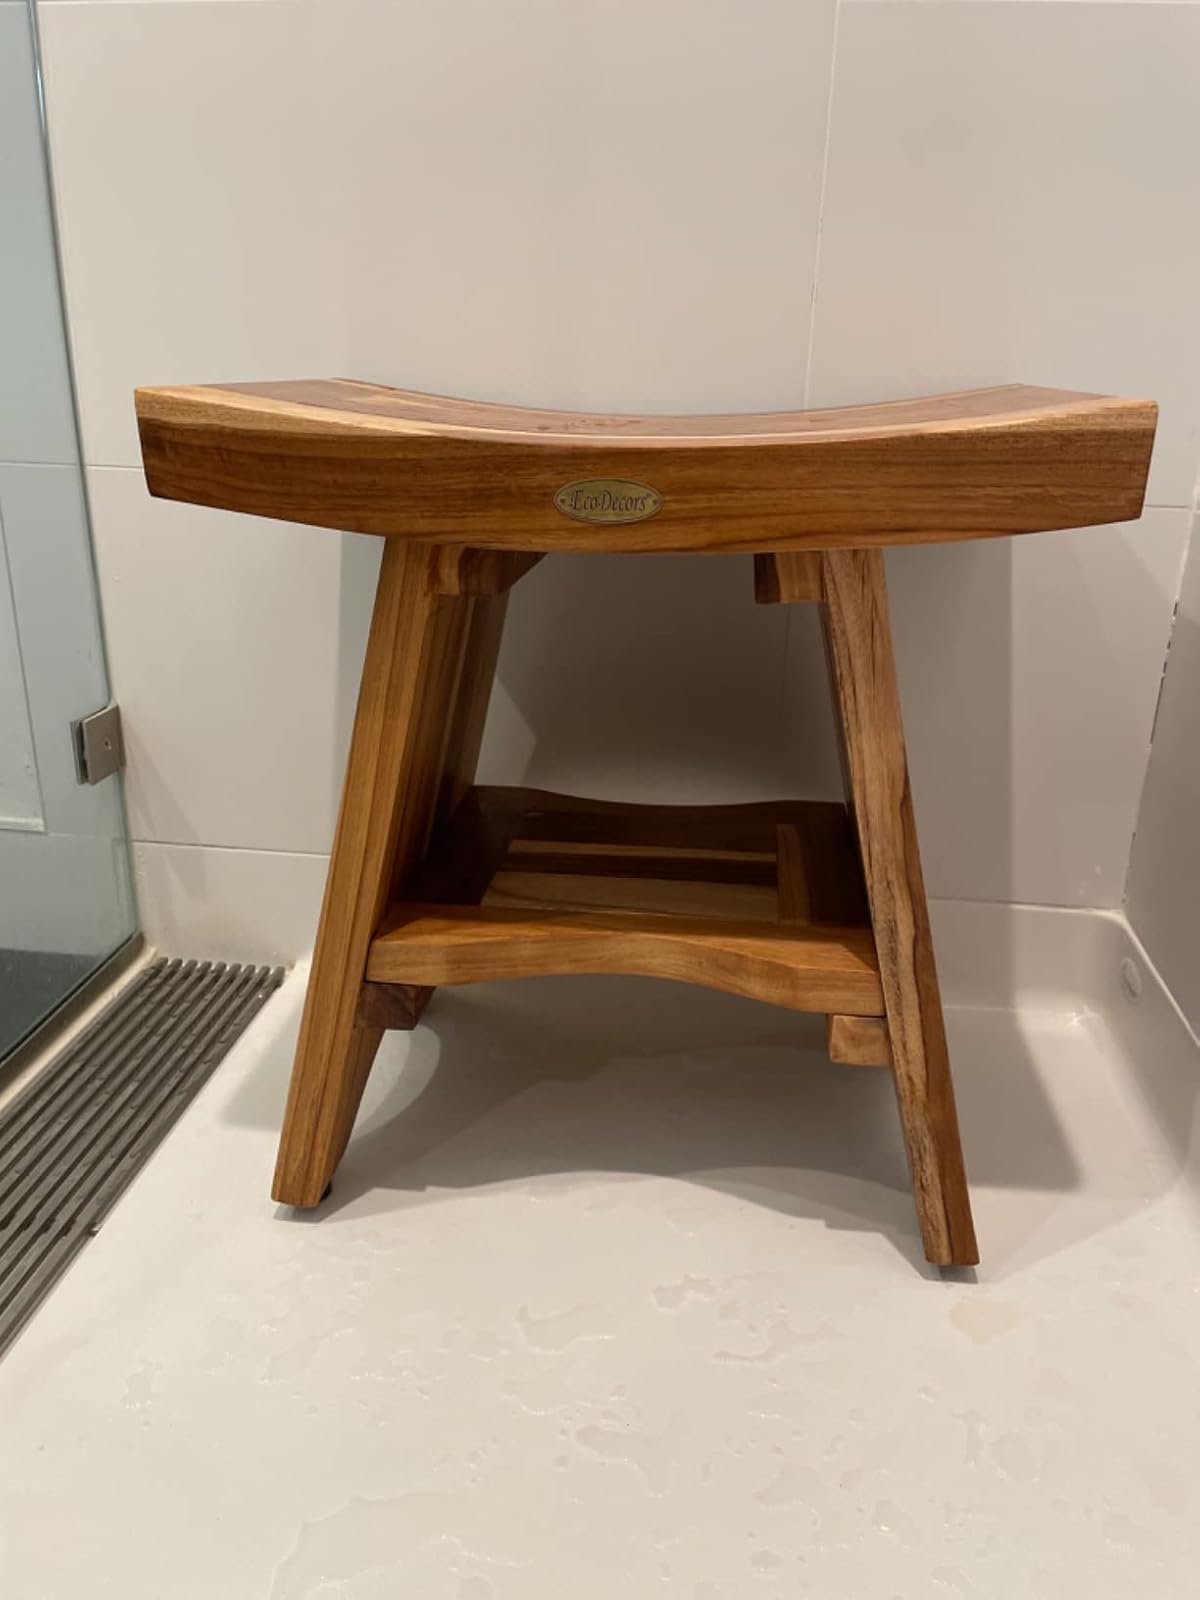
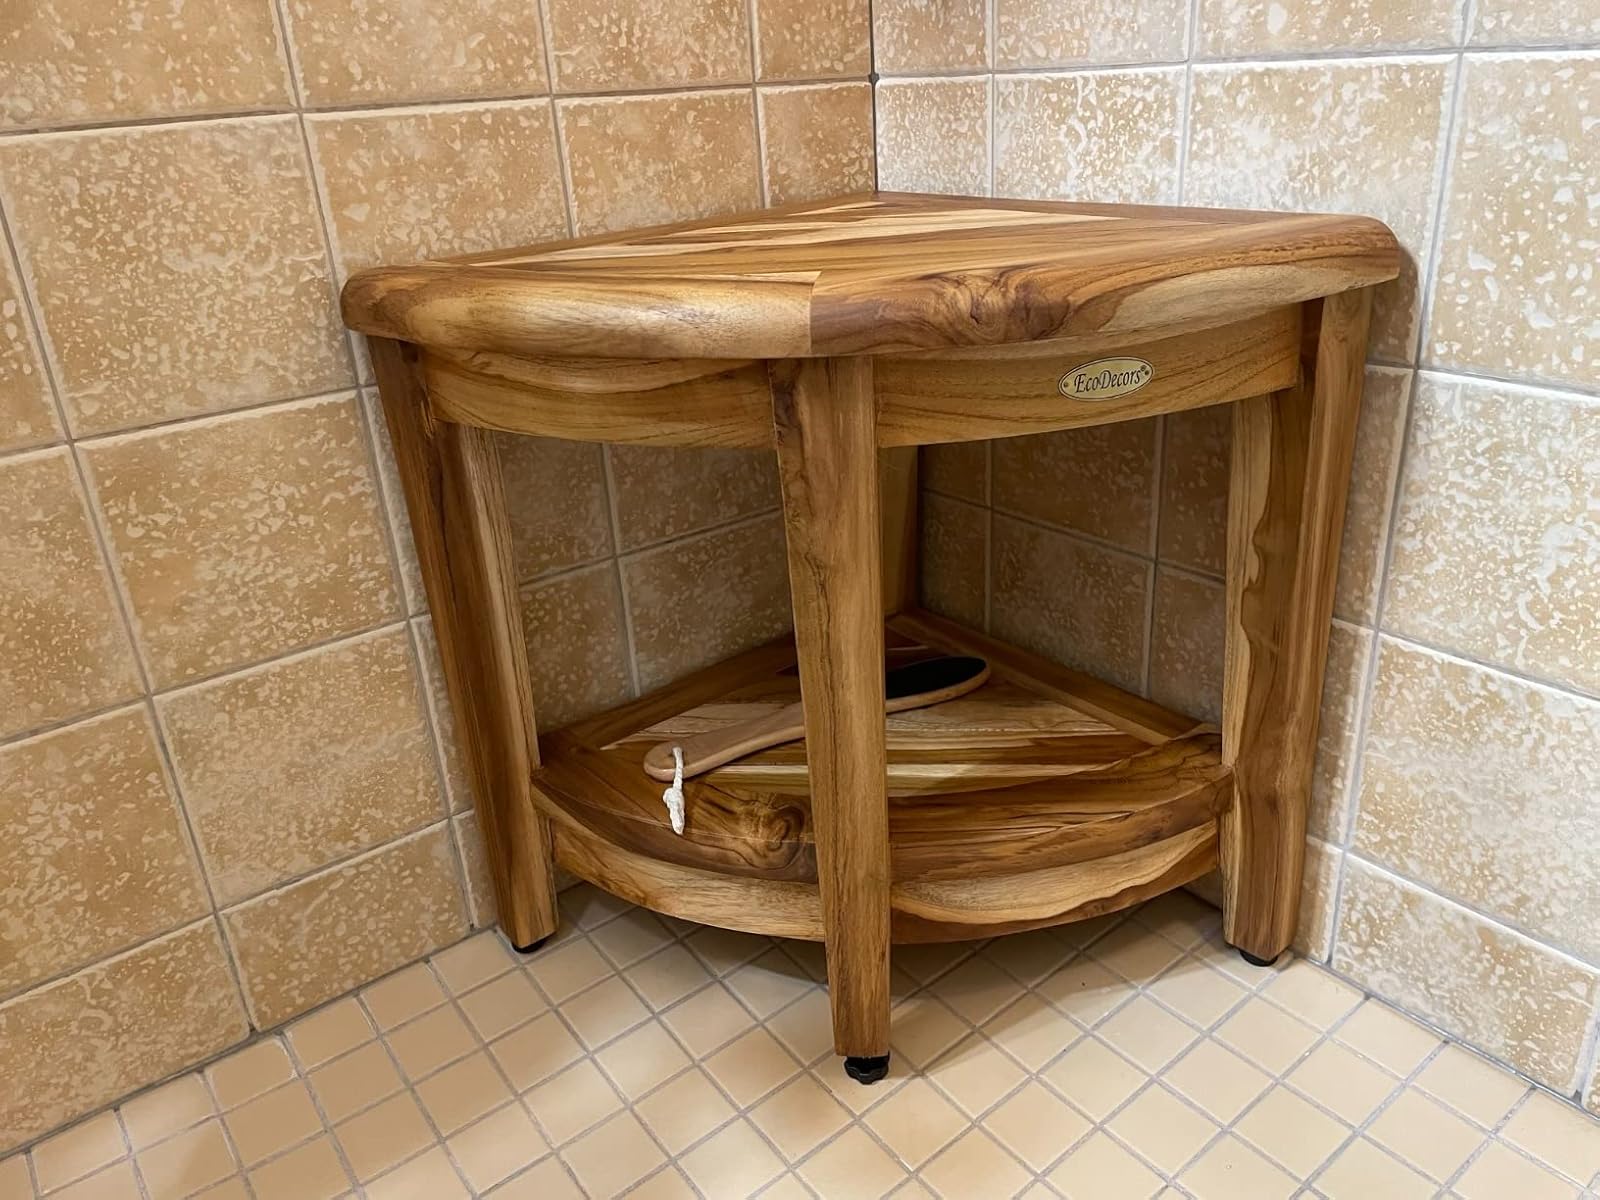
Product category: stool
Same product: no